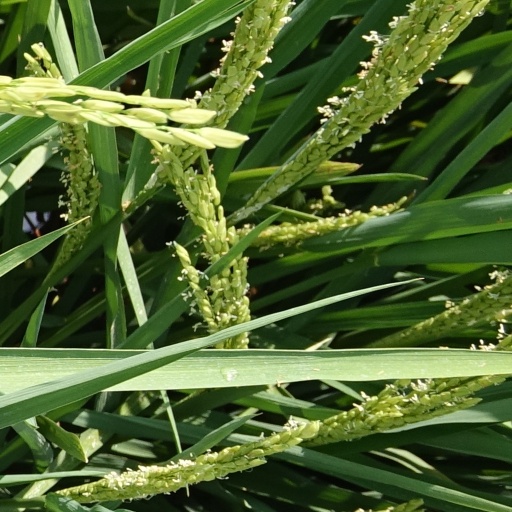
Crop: rice